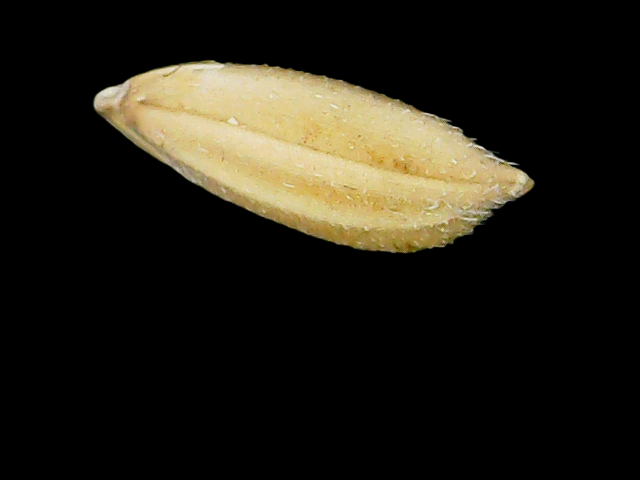
Rice variety: Bd33